Urban agriculture in West Oakland

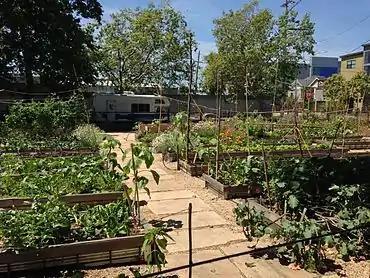
Farm plot at what was formerly City Slicker Farms

Urban agriculture in West Oakland involves the implementation of Urban agriculture in West Oakland, California.